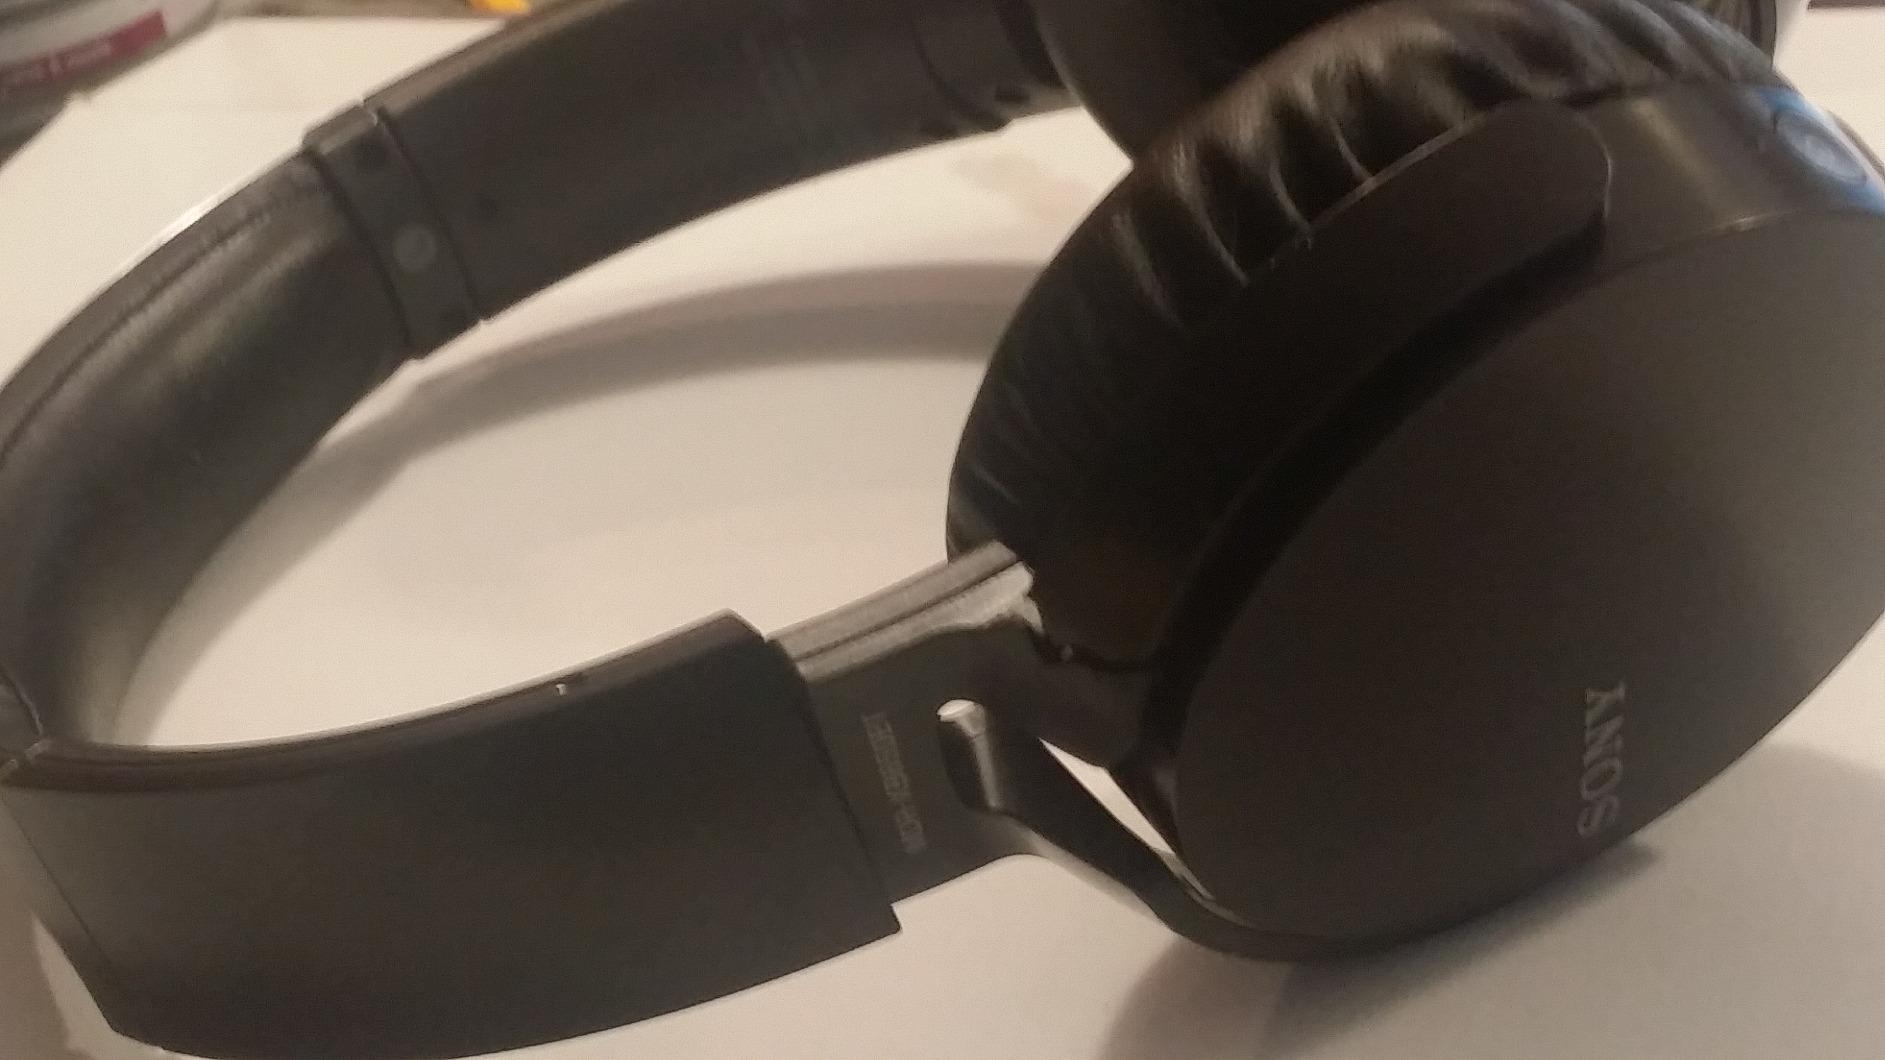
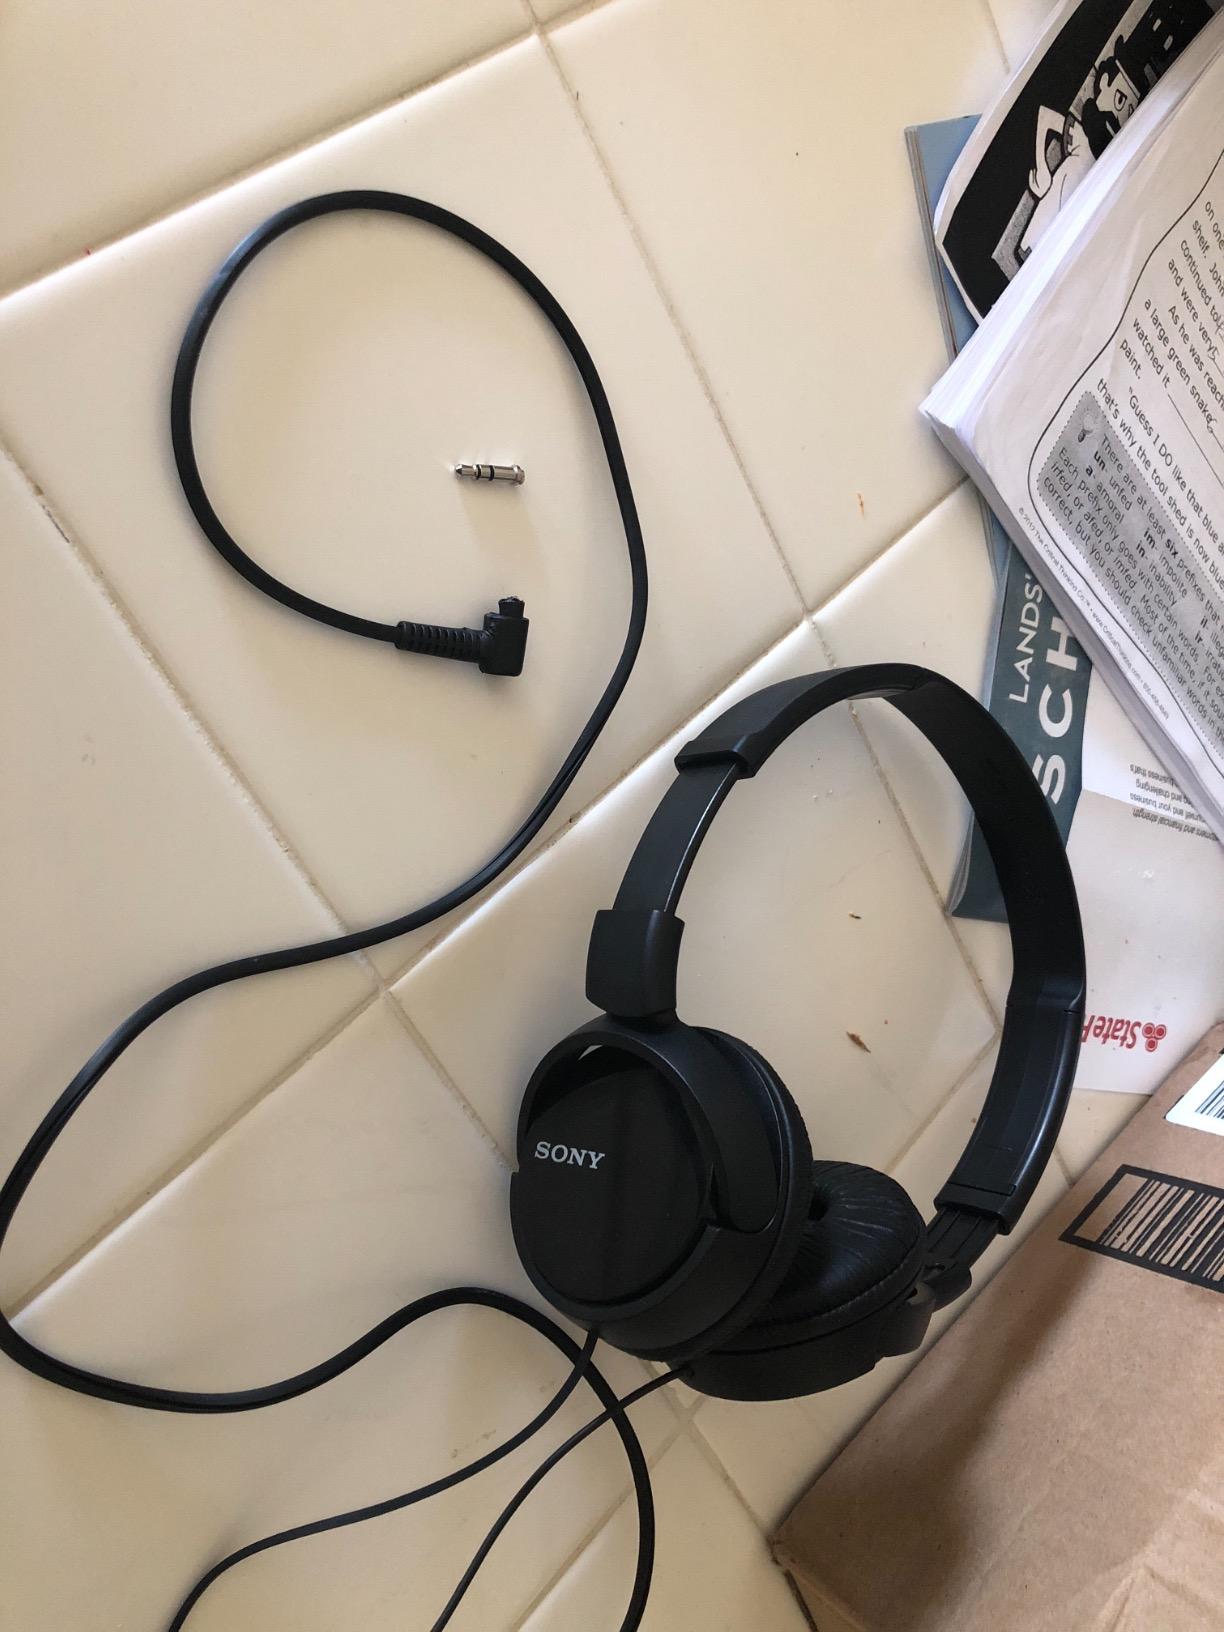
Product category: headphones
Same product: no